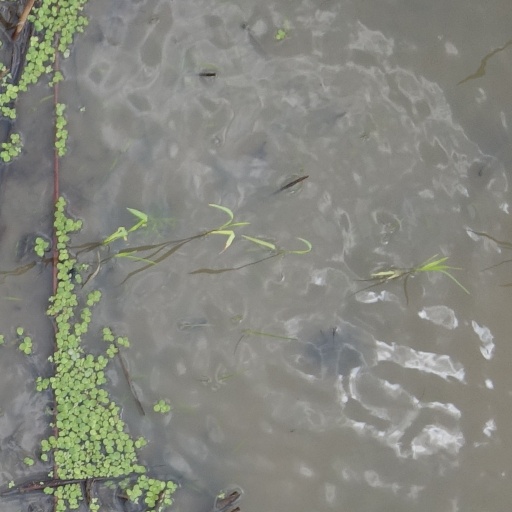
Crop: rice